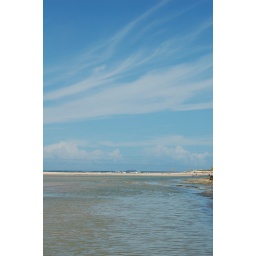
Wonderful cloud patterns above the beach on a sunny Sunday along the Central Coast, NSW, Australia.